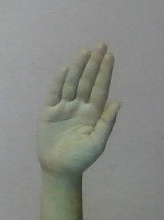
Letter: seen